EuroBasket 1939

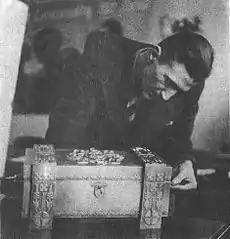
EuroBasket 1939 presidential prize. A silver chest decorated with ambers.

Source: fibaeurope.com